Ural Economic Region

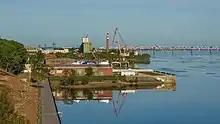
River port and railway bridge over the Kama River in Perm

Trains account for most transport in the region with the operational length of railways about 10,000 km. Most important railways are latitudinal, crossing the Central and Southern Ural in six places: Nizhny Tagil – Perm, Sverdlovsk – Perm, Sverdlovsk – Kazan, Chelyabinsk – Ufa, Orsk – Orenburg and Magnitogorsk – West Siberia. Because of the high traffic density, most railways are electrified. The region is crossed by several major pipelines supplying and transporting natural gas from the Tyumen Oblast and Central Asia and oil from Western Siberia. There is industrial navigation on the Kama River. Major cities have local and domestic airports, with the major airline carrier being Ural Airlines.